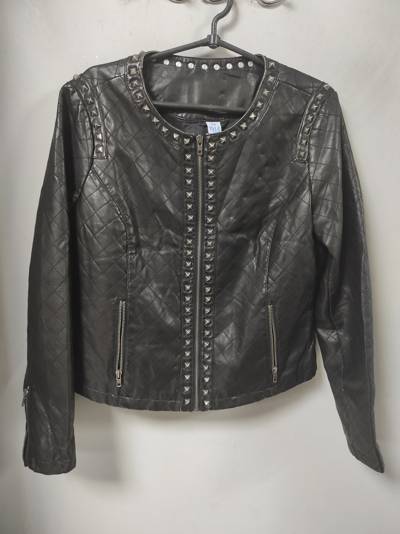
Waste category: clothes